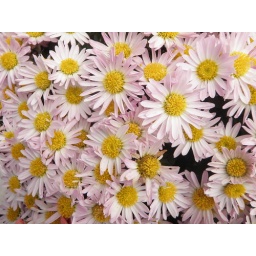
pink daisy by Arlenk.